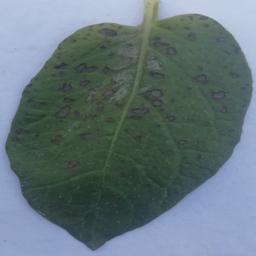
Etiqueta: Tizon_Temprano